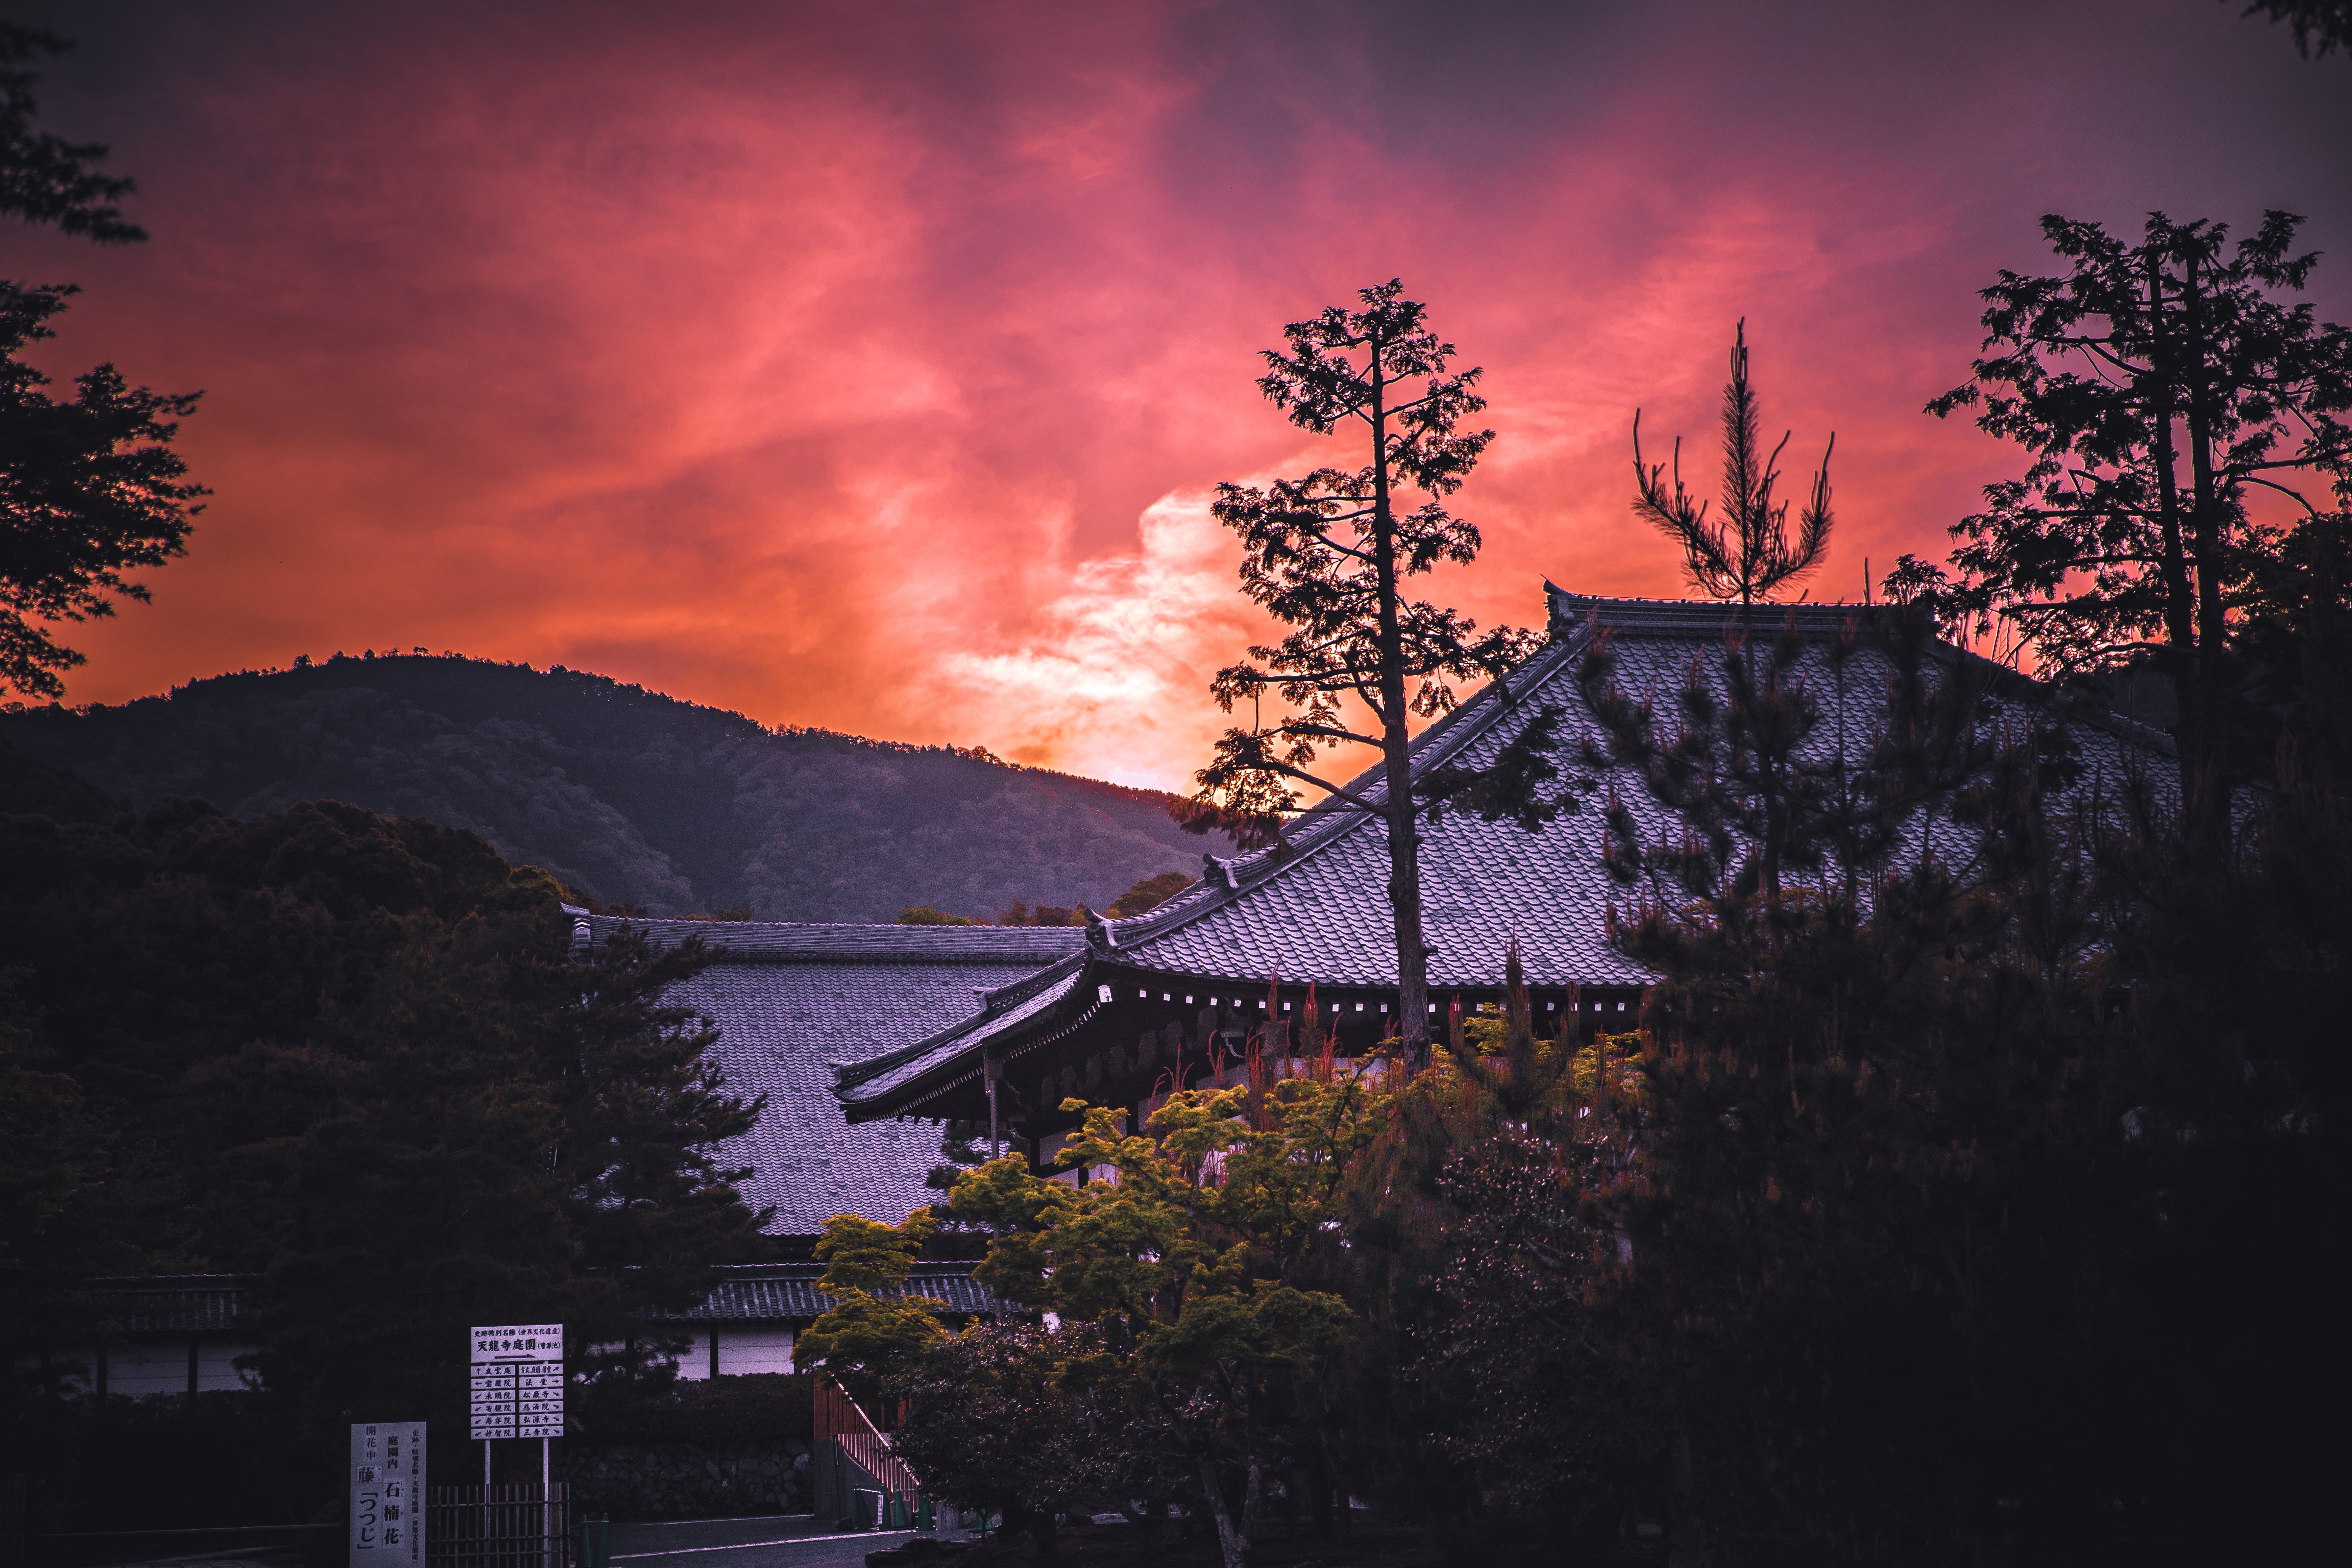
landscape, tree, water, nature, horizon, mountain, cloud, plant, sky, sunrise, sunset, night, morning, lake, dawn, atmosphere, river, dusk, evening, reflection, cool image, cool photo, afterglow, phenomenon, meteorological phenomenon, computer wallpaper, red sky at morning